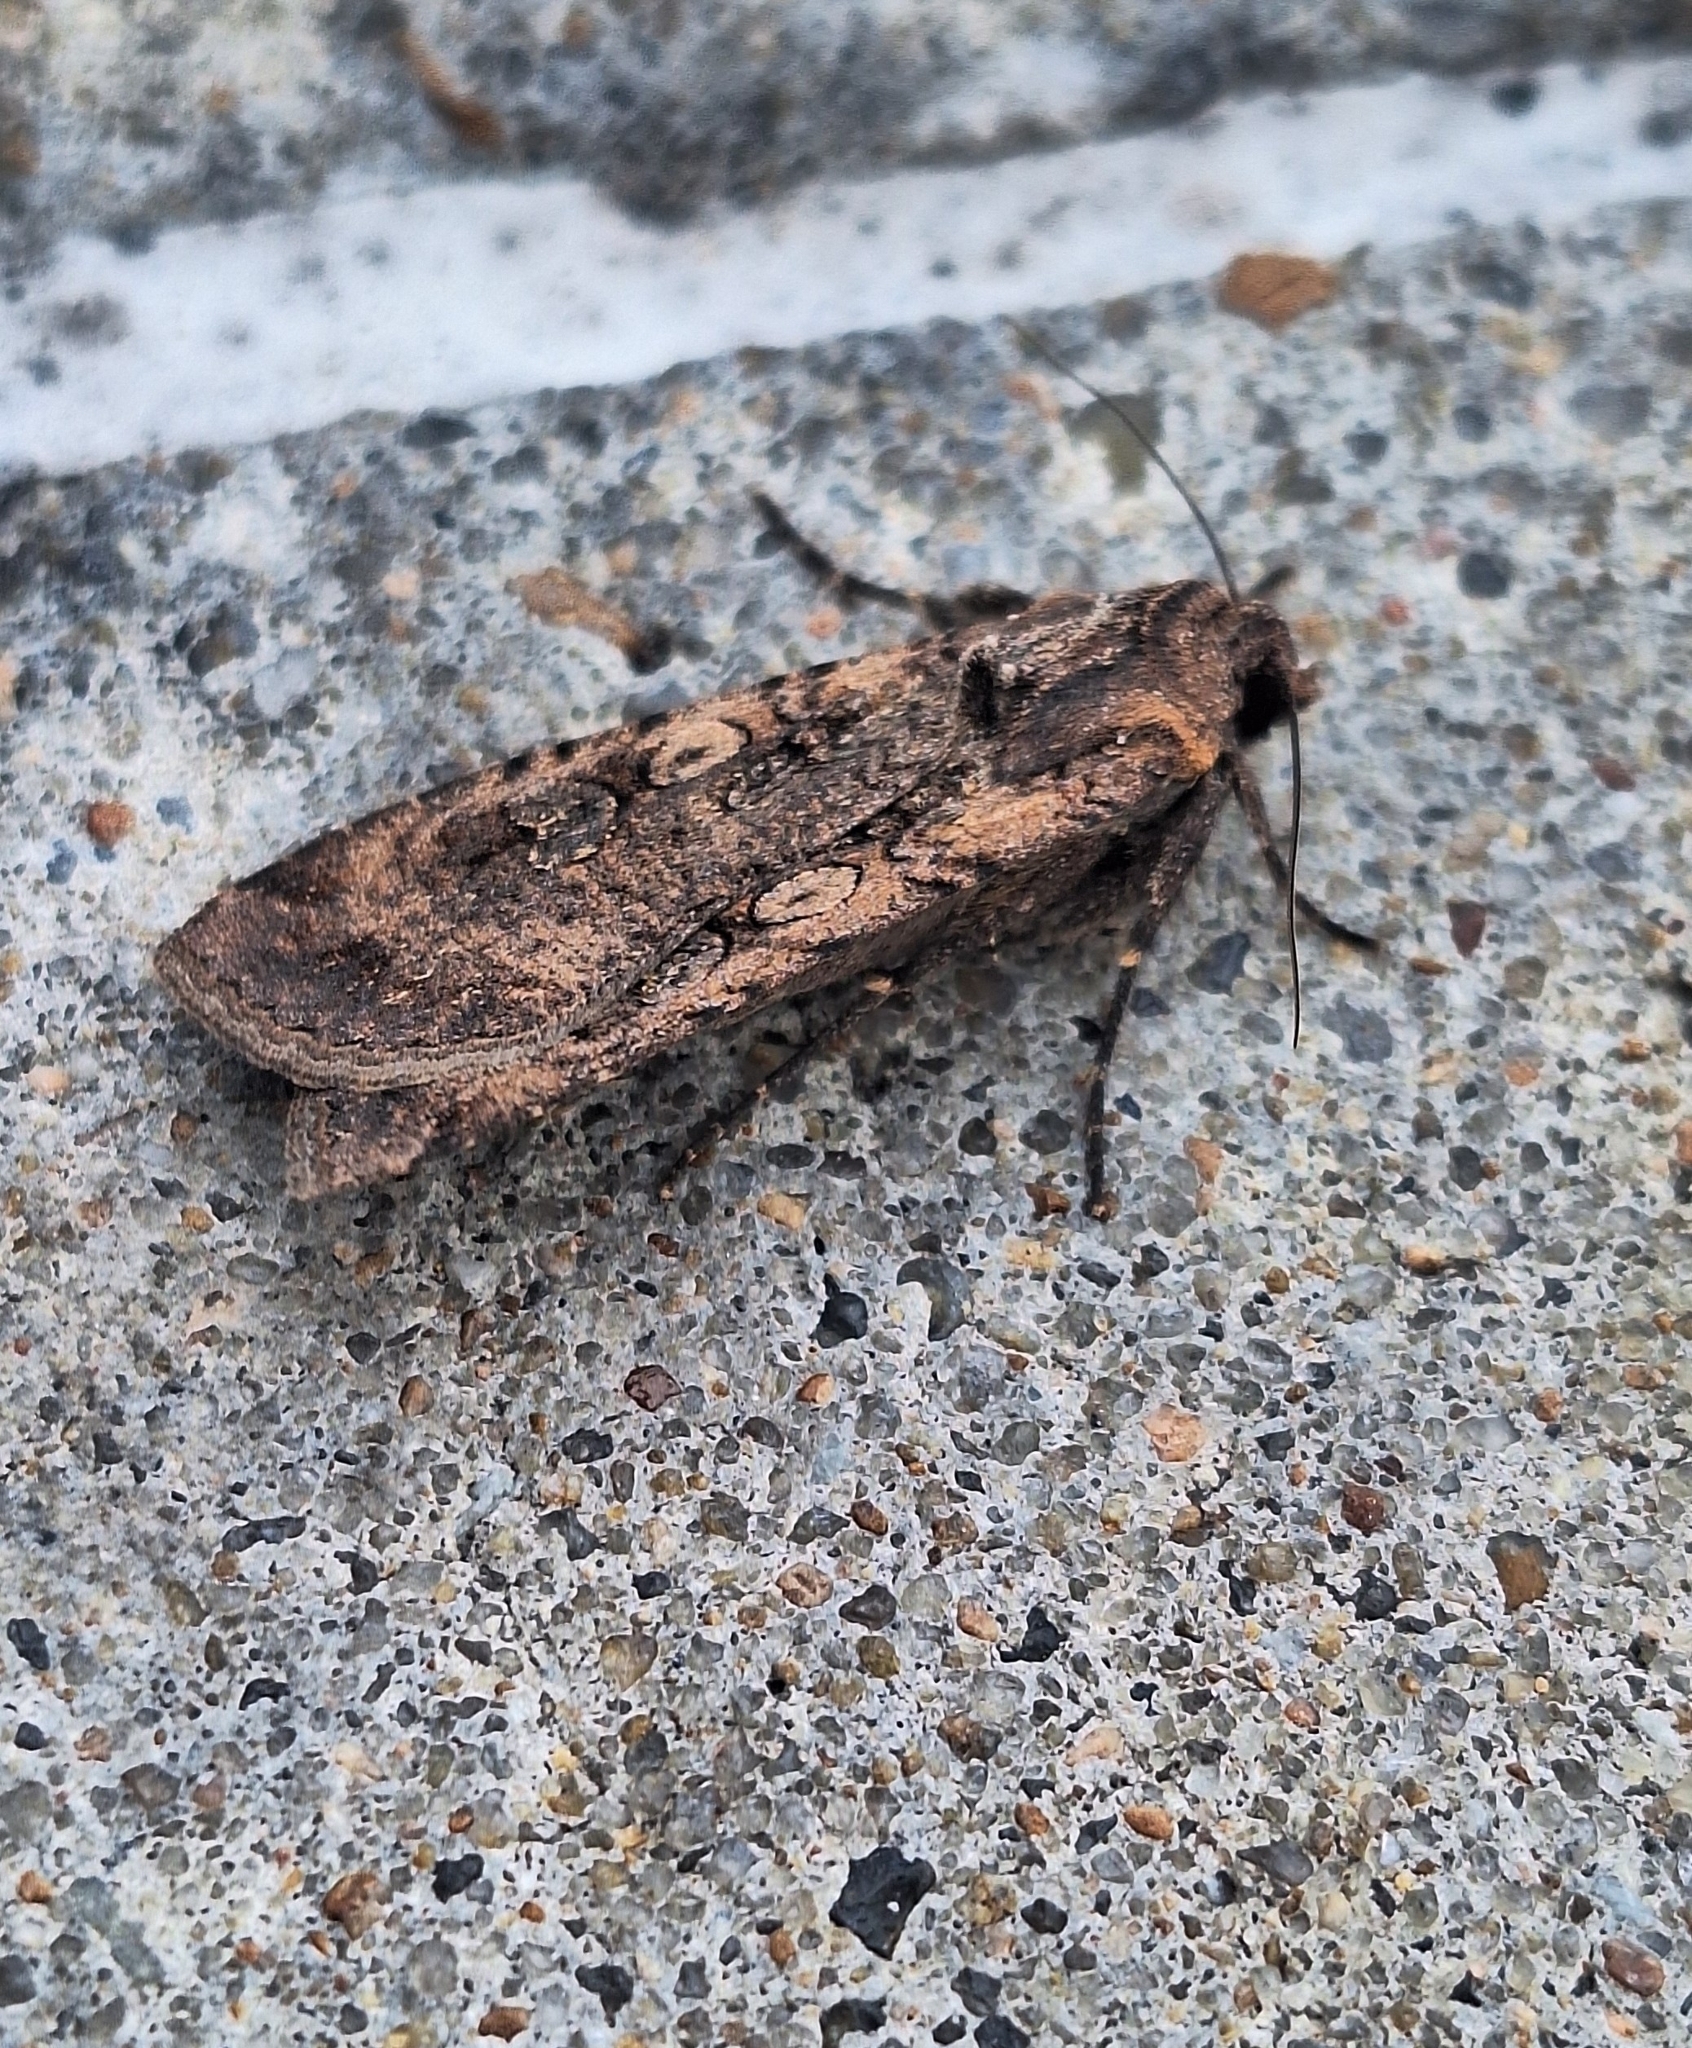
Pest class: cutworms